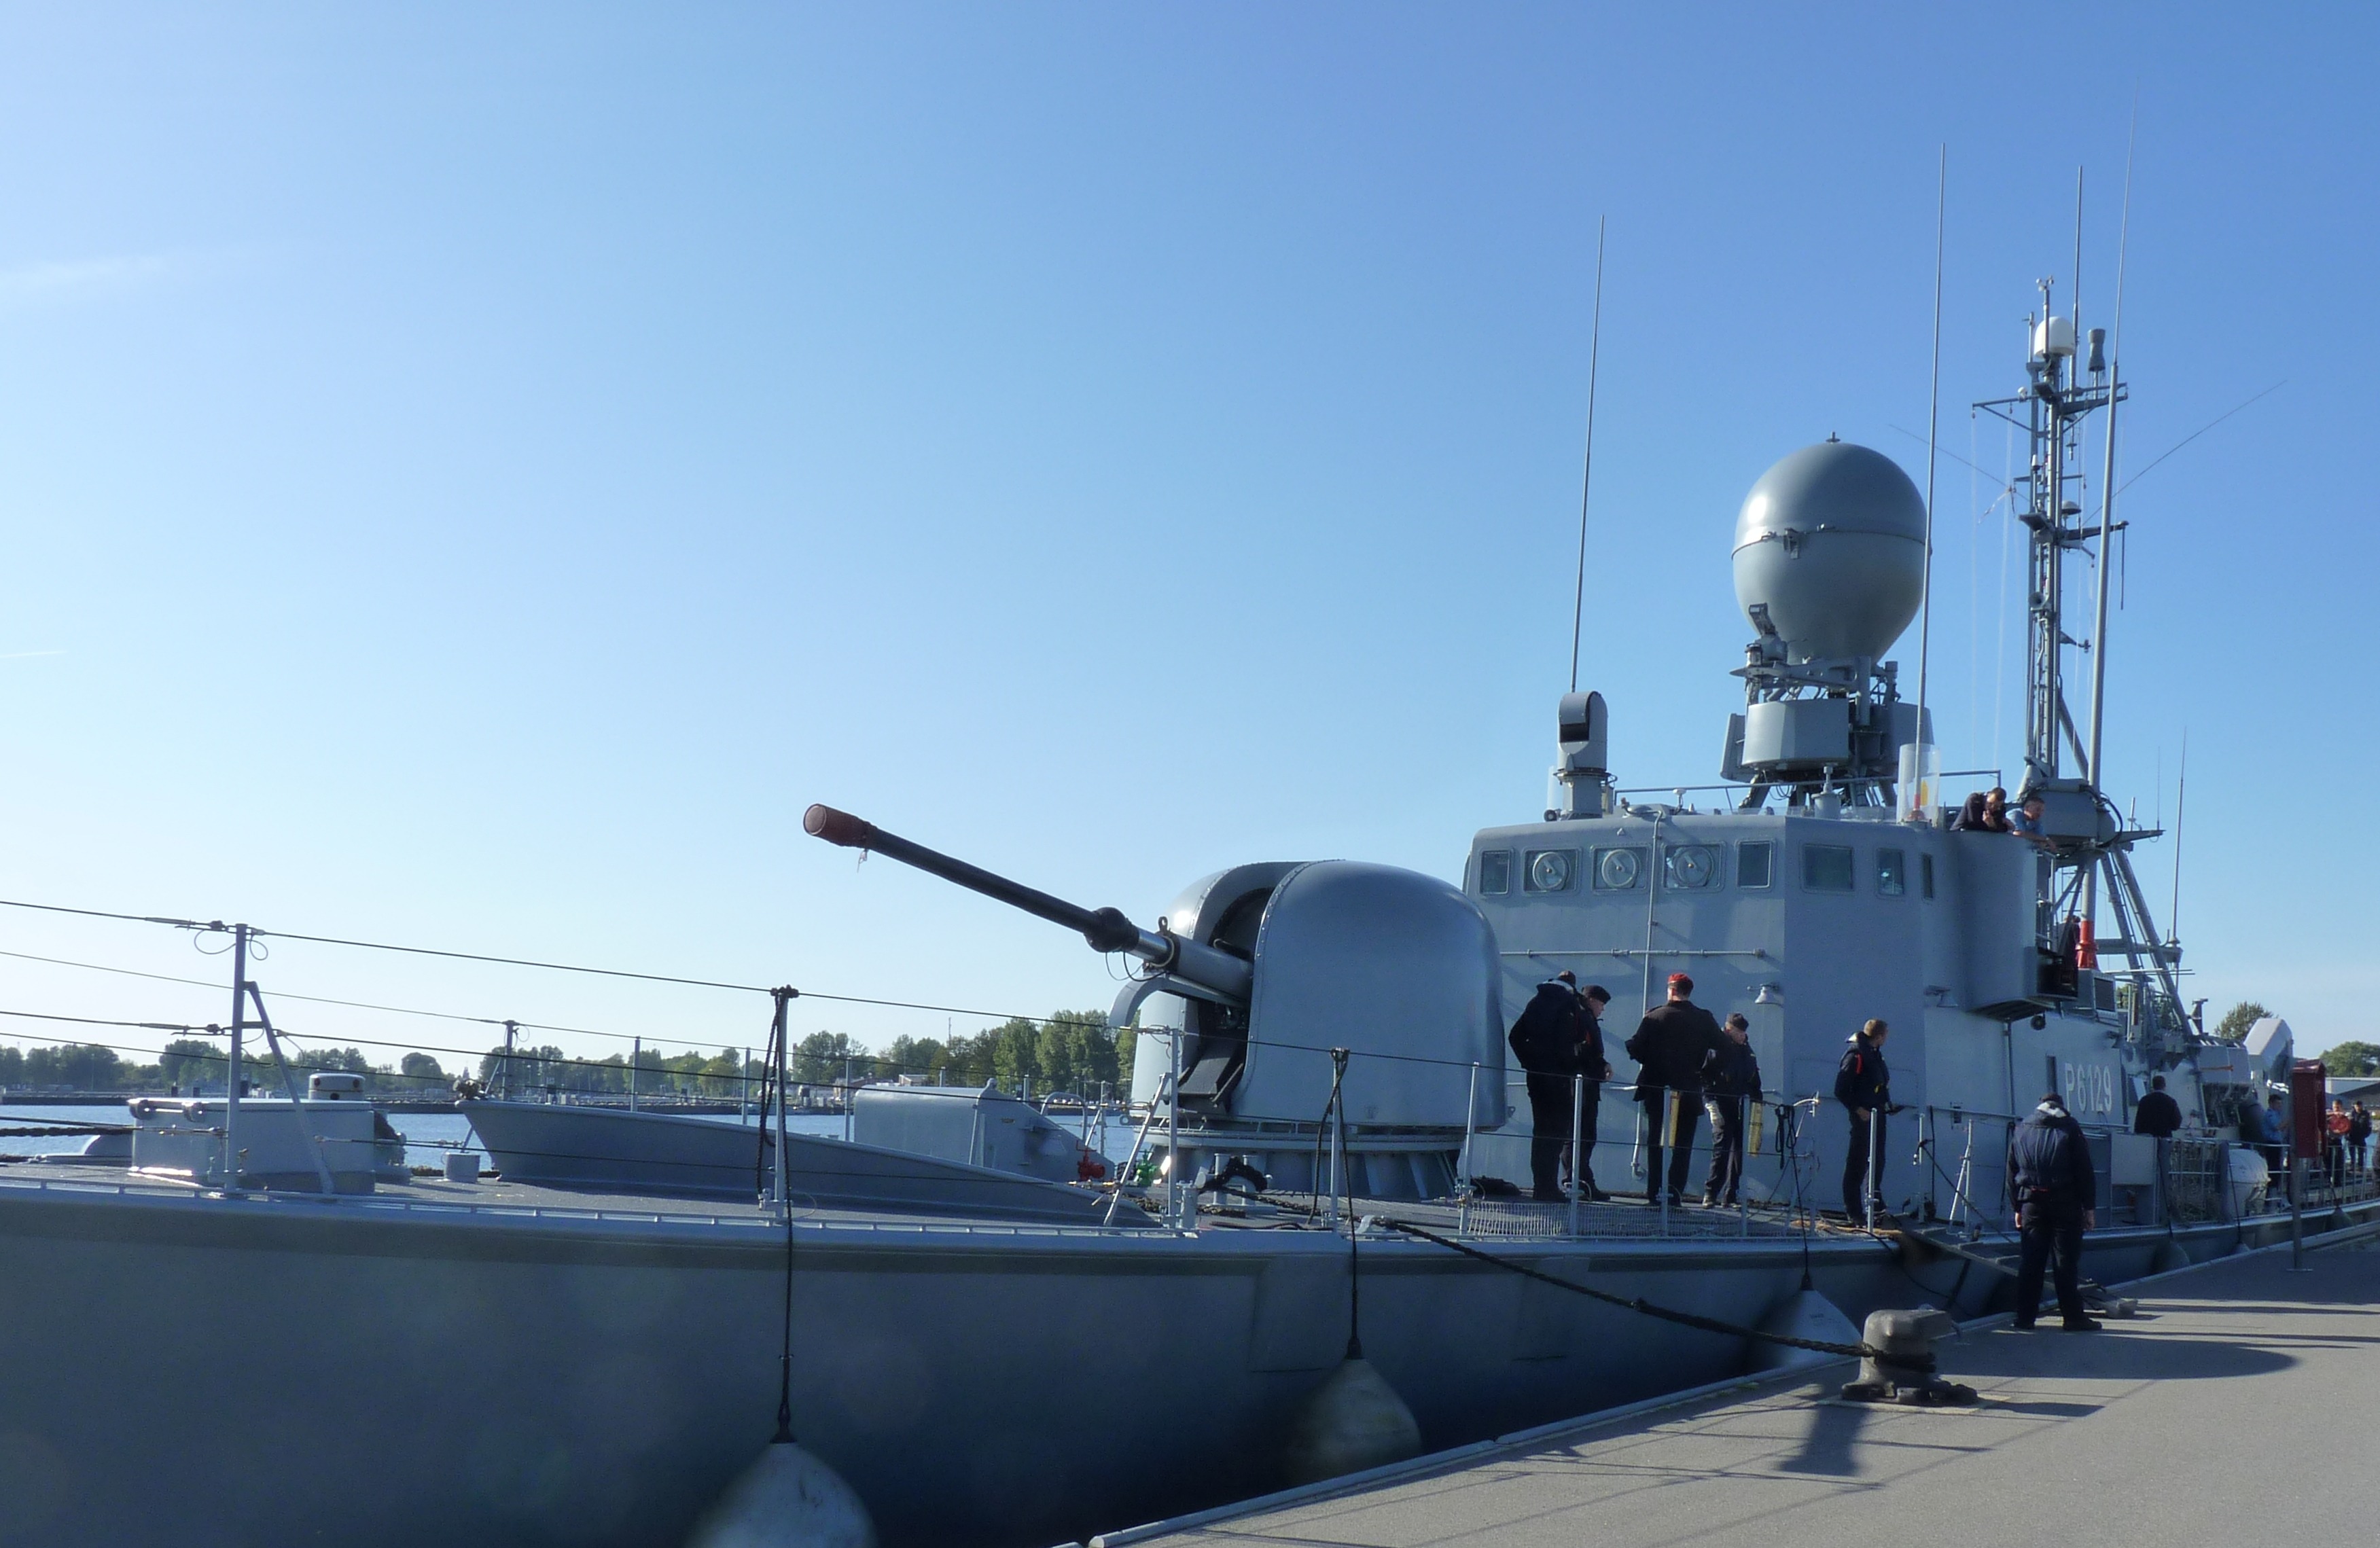
ship, vehicle, mast, gun, submarine, navy, watercraft, warship, battleship, frigate, destroyer, weasel, naval ship, guided missile destroyer, dock landing ship, speedboat s79, navigation radar